Macaroni Riots

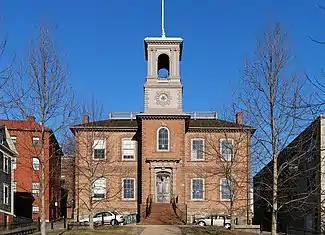

On August 31, about 200 police officers patrolled Federal Hill, especially the area around Atwells Avenue. That same day, a meeting was held between Italian socialists and representatives of Ventrone's business, which was organized by a reporter for the local "Evening Tribune" newspaper. During the meeting, Ventrone's representatives stated that, while Ventrone was not responsible for the increased food prices, he would agree to sell his pasta products to the general public at the same price that he was selling to retailers. The socialists, who refused to give their names, agreed to the deal and signed on behalf of their socialist organization. Additionally, the socialists denounced the violence from the previous nights' riots and publicly dispelled a rumor that they had invited Joe Sullivan, a noted anarchist from New York City, and Arturo Giovannitti to come to Providence to help lead the protests. Throughout the day, while there were rumors of possible rioting planned in Silver Lake and along West Exchange Street, nothing came of these, and the day passed without a riot. The following day, the deal was reported on by "The Providence Journal".